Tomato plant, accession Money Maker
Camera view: tilt-top (135 deg); turntable rotation: 240 degrees
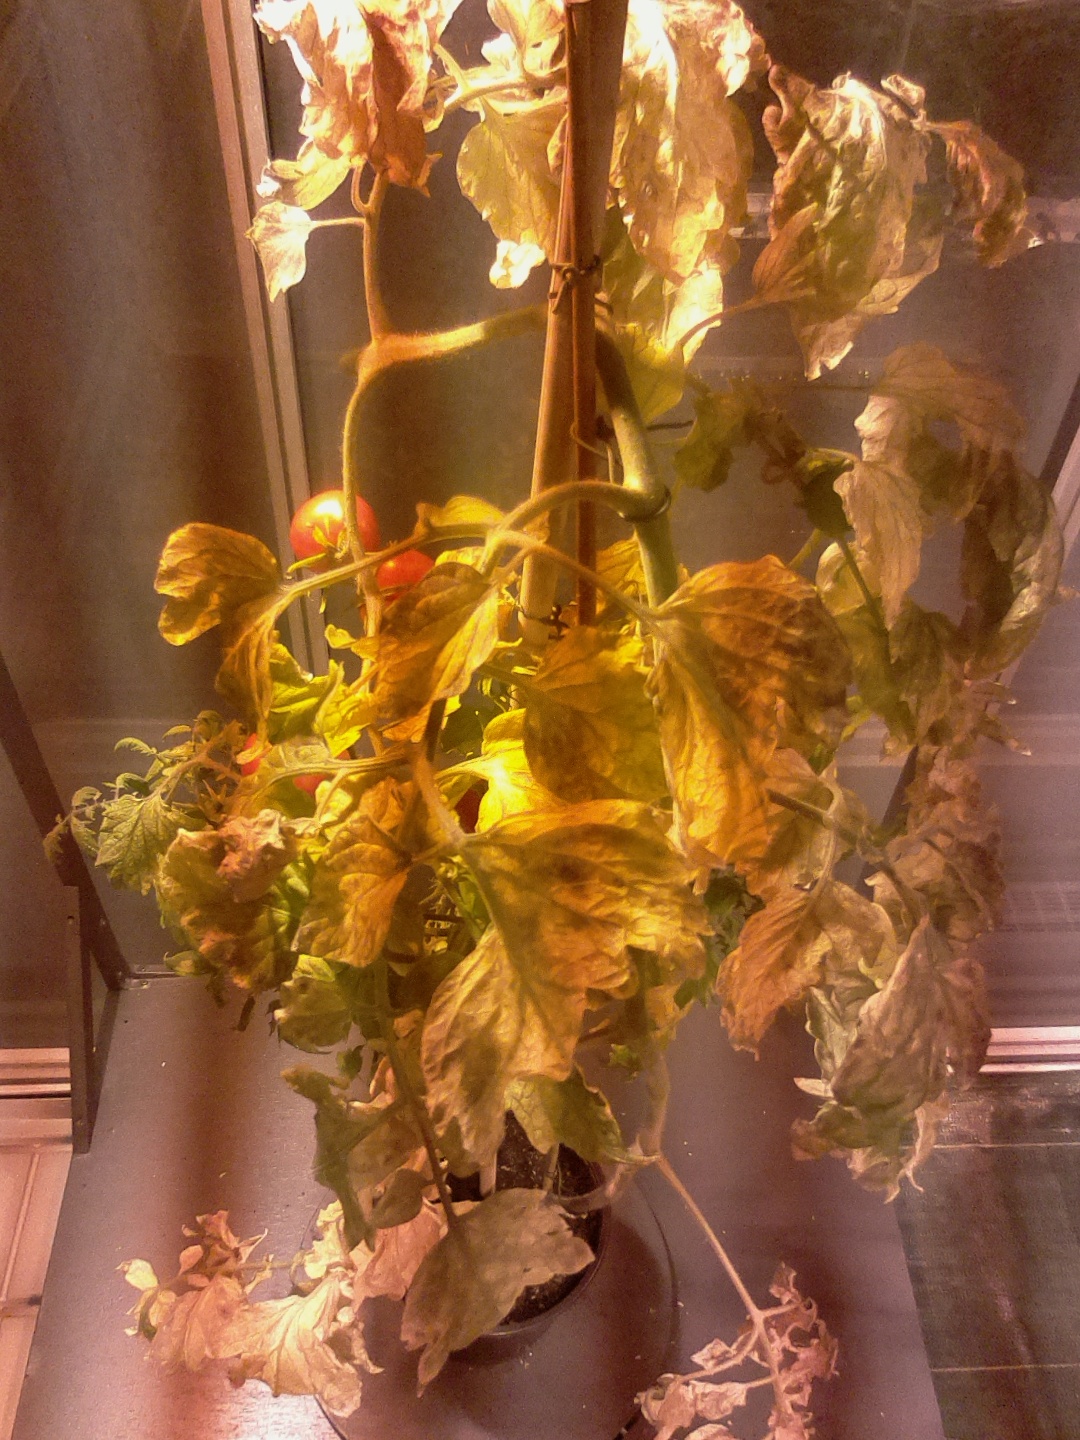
BBCH growth stage 85: 50%-60% of fruits show typical fully ripe color